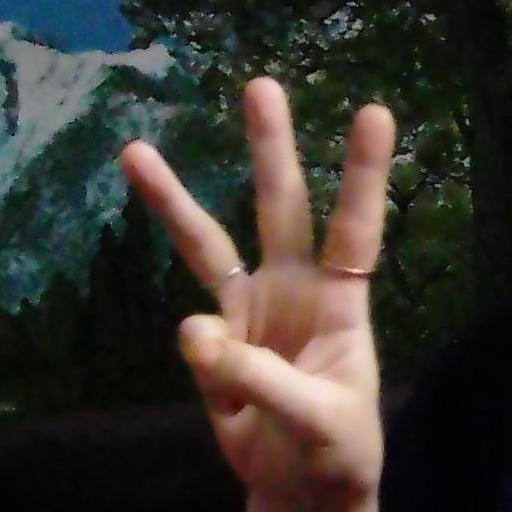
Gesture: three